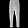
Label: Trouser